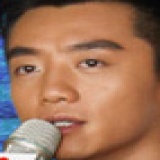
diễn viên Trịnh Khải